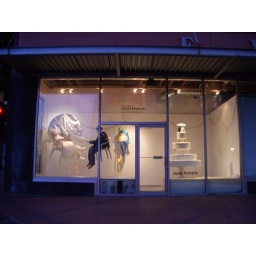
Another White Trash Wedding recycled plastic bag art by Ruby Re-Usable May 2009 083